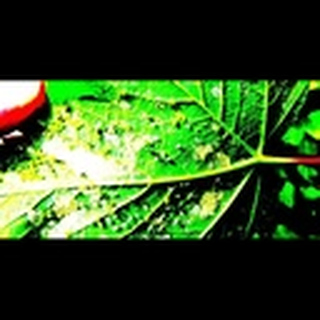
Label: cotton_aphids